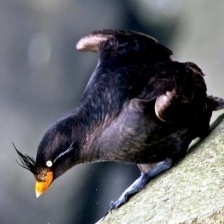
Species: CRESTED AUKLET
Scientific name: AETHIA CRISTATELLA